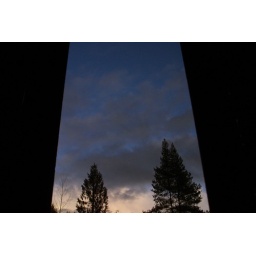
Use a window or a door as a frame for your subject today in a photograph.